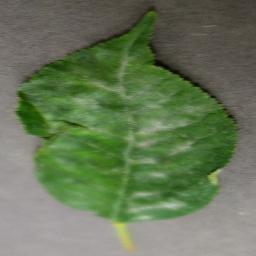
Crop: cherry
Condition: (including_sour)_powdery_mildew